Murder of James Bulger

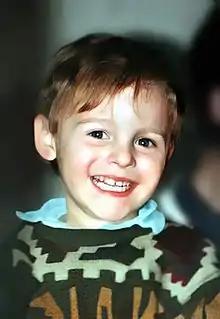
James Bulger

On 12 February 1993 in Merseyside, England, two 10-year-old boys, Robert Thompson and Jon Venables, abducted, tortured, and murdered a two-year-old boy, James Patrick Bulger (16 March 1990 – 12 February 1993). Thompson and Venables led Bulger away from the New Strand Shopping Centre in Bootle, where Bulger was visiting shops with his mother. His mutilated body was found on a railway line away in Walton, Liverpool, two days later.